Yevhen Petrushevych

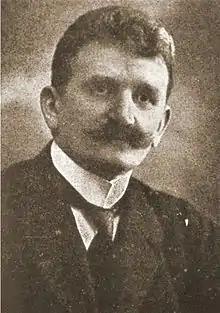
Petrushevych in 1918

Yevhen Omelianovych Petrushevych (3 June 1863 – 29 August 1940) was a Ukrainian lawyer, politician, and president of the West Ukrainian People's Republic formed after the collapse of the Austro-Hungarian Empire in 1918.